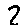
Label: 2